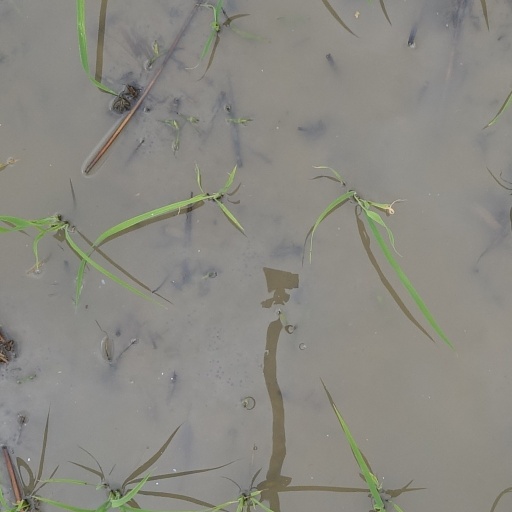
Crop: rice